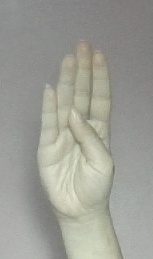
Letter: kaaf